Sugar production in the Danish West Indies

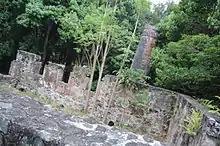
The ruined remains of a sugar mill in the US Virgin Islands

Sugar production in the Danish West Indies, now the United States Virgin Islands, was an important part of the economy of the islands for over two hundred years. Long before the islands became part of the United States in 1917, the islands, in particular the island of Saint Croix, was exploited by the Danish from the early 18th century, and by 1800 over 30,000 acres were under cultivation, earning Saint Croix a reputation as the "Garden of the West Indies". Since the closing of the last sugar factory on Saint Croix in 1966, the industry has become only a memory.